Internet slang

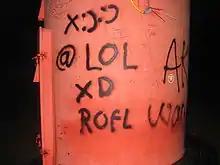
In this picture, the graffiti represents some examples of the different types of slang. The symbols "X:)" ":)" and "XD" are an example of emoticons. LOL "laugh out loud" and ROFL "rolling on the floor laughing" are examples of letter homophones.

Internet slang does not constitute a homogeneous language variety; rather, it differs according to the user and type of Internet situation. Audience design occurs in online platforms, and therefore online communities can develop their own sociolects, or shared linguistic norms.